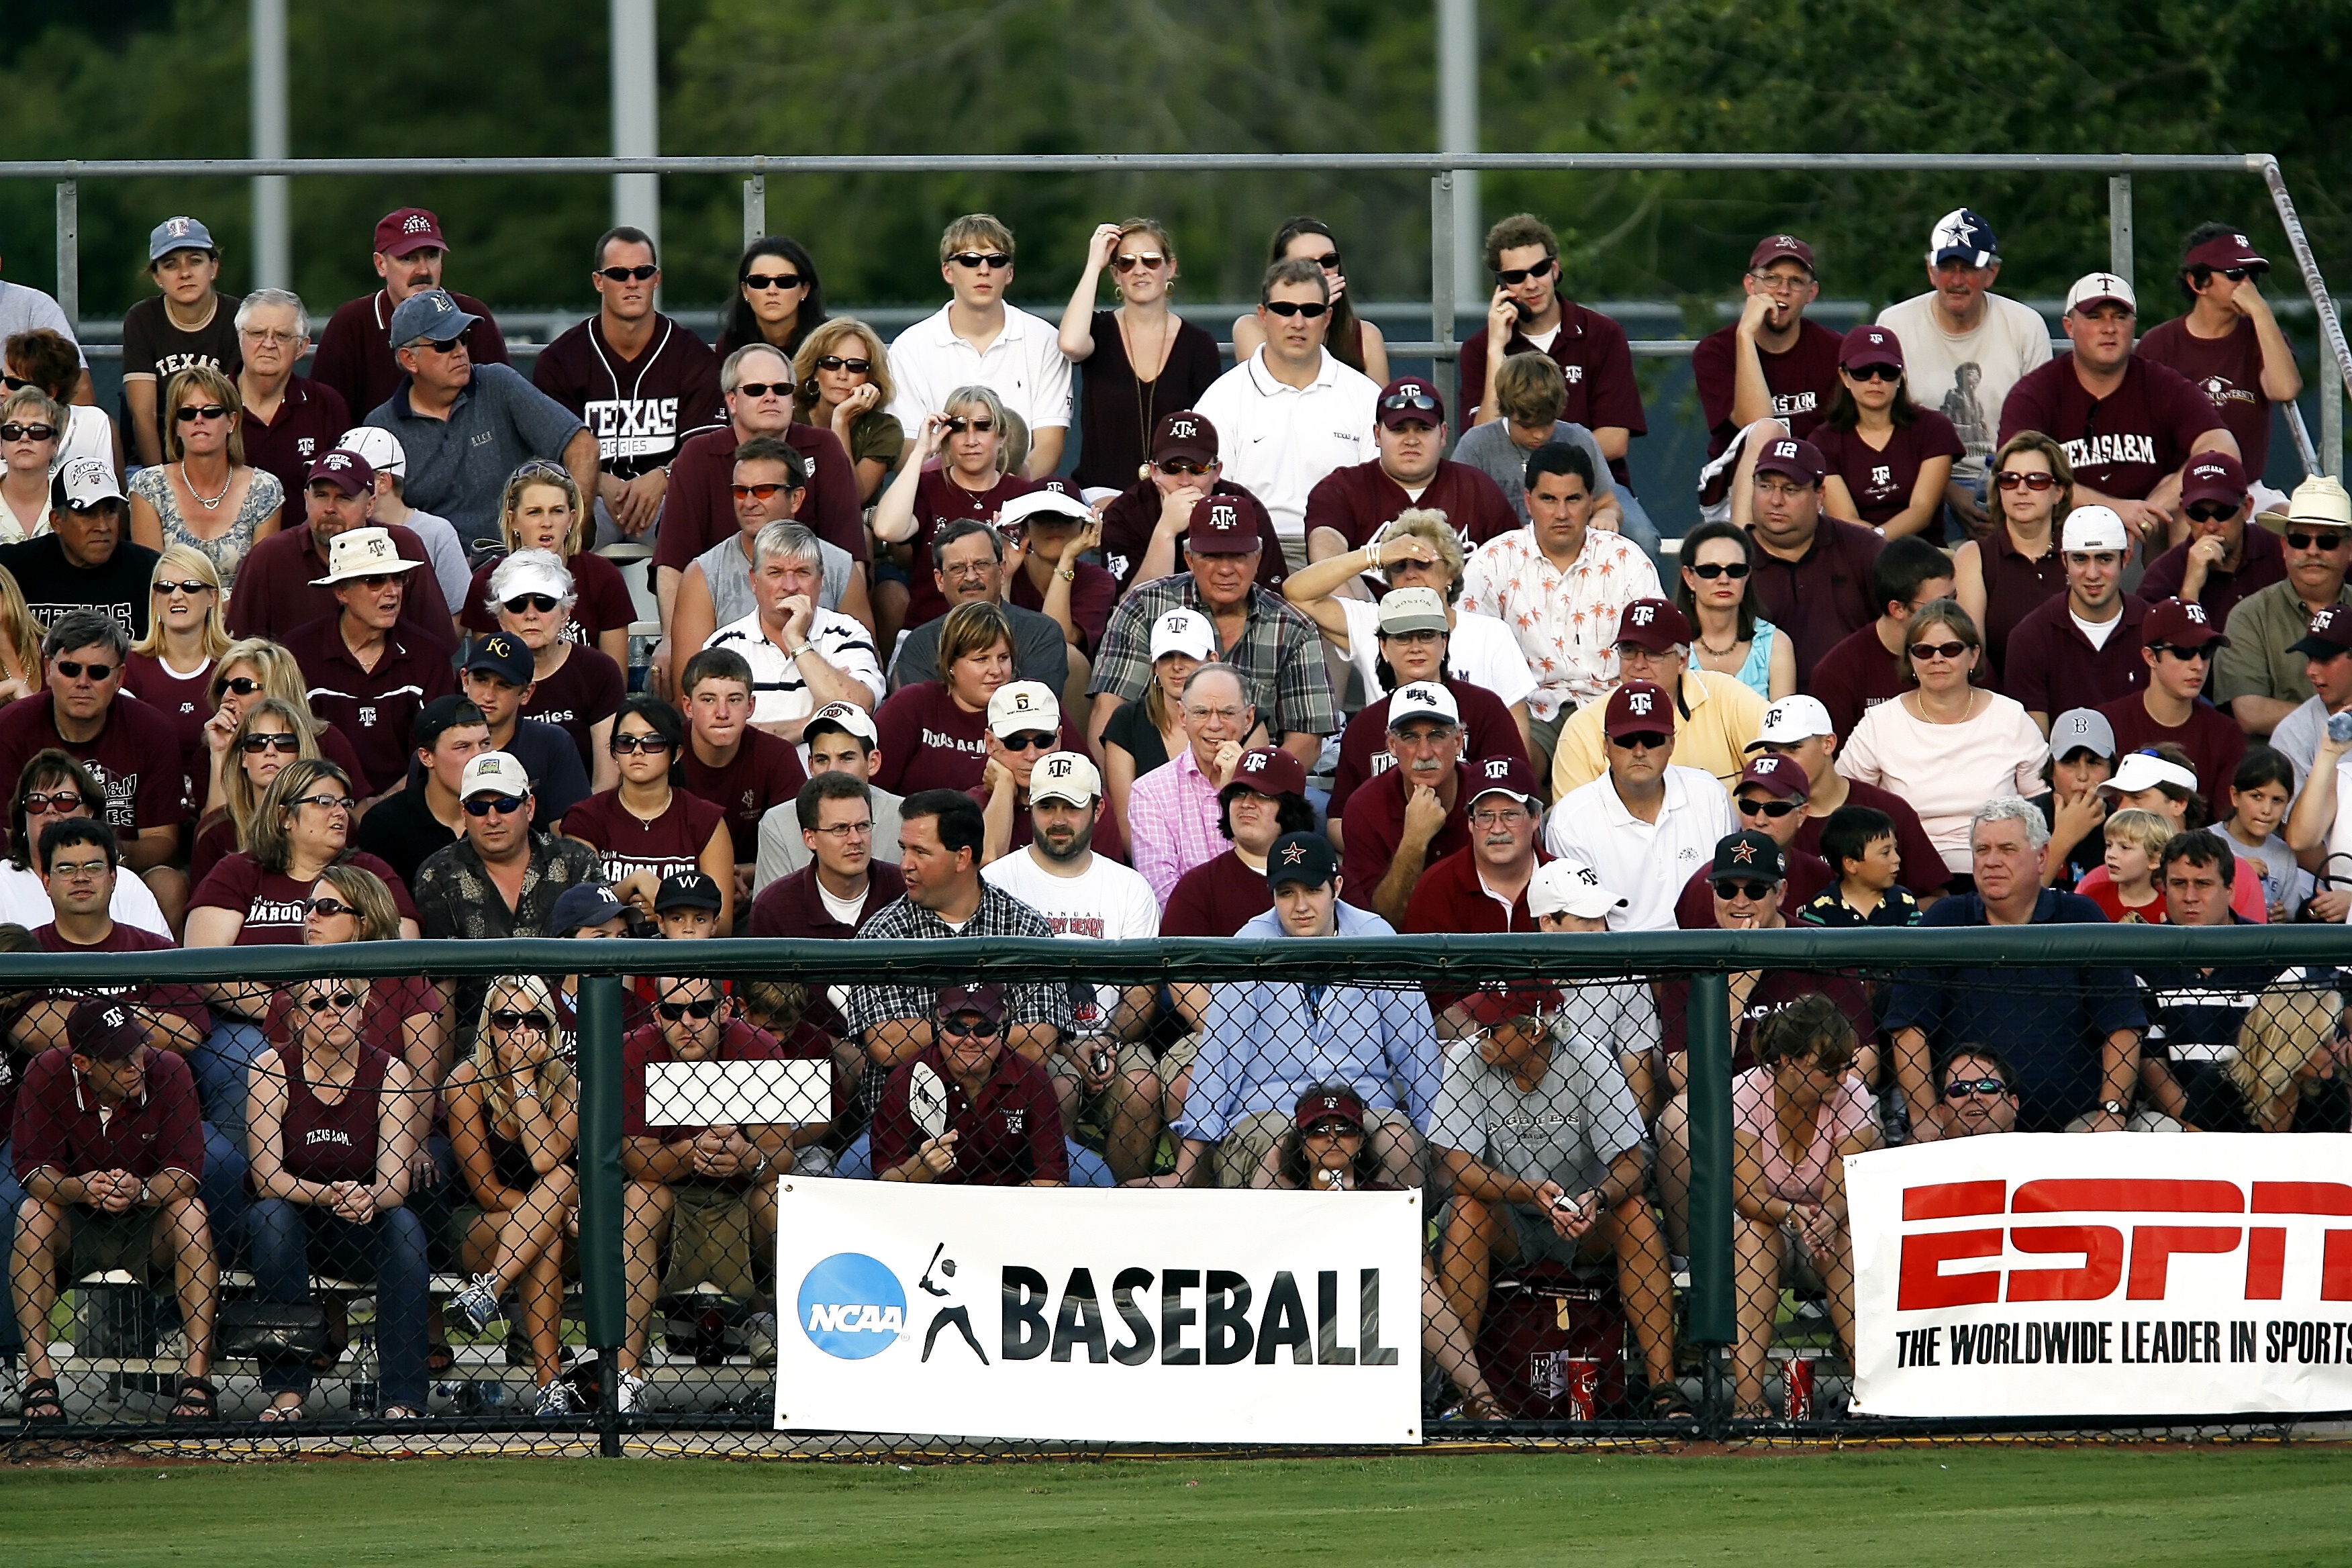
people, game, crowd, audience, sitting, stadium, player, baseball field, cheerful, american, team, sports, public, championship, event, texas, tournament, spectators, bleachers, fans, support, texan, supporting, supporters, sports fans, baseball game, competition event, gridiron football